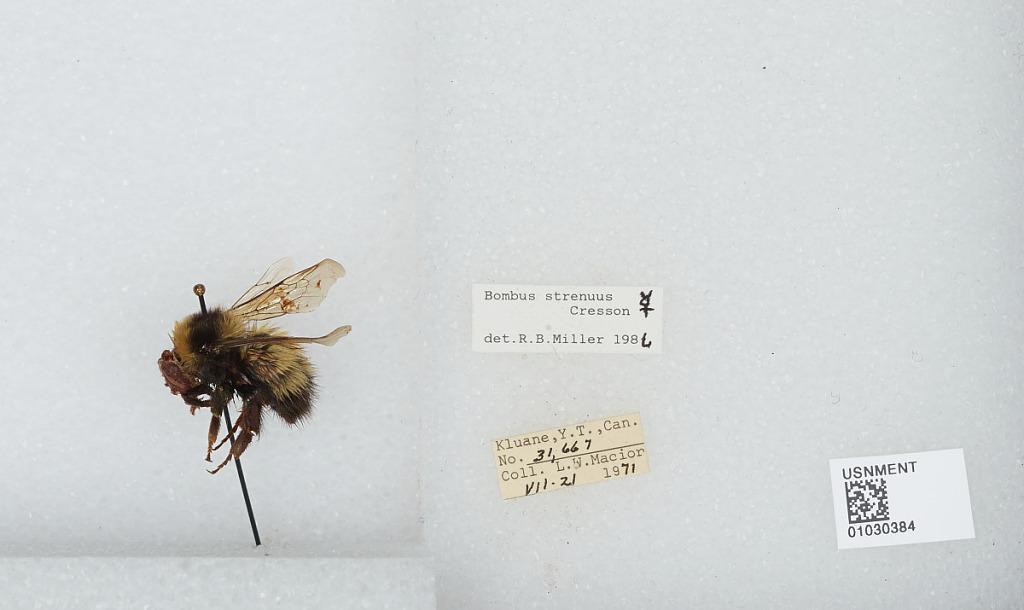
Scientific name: Bombus (Alpinobombus) neoboreus Sladen
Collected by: L. Macior
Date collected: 1971-7-21
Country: Canada
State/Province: Yukon Territory
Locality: Kluane
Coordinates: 60.75, -139.5
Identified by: Miller, R. B.